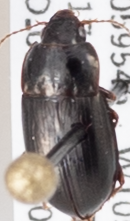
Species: Amara quenseli
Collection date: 2018-07-17
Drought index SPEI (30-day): -0.734
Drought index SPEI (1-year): -0.54
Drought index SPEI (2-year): -0.03